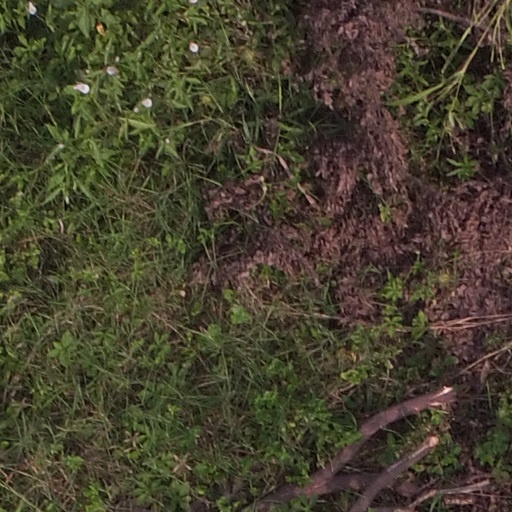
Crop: maize; corn